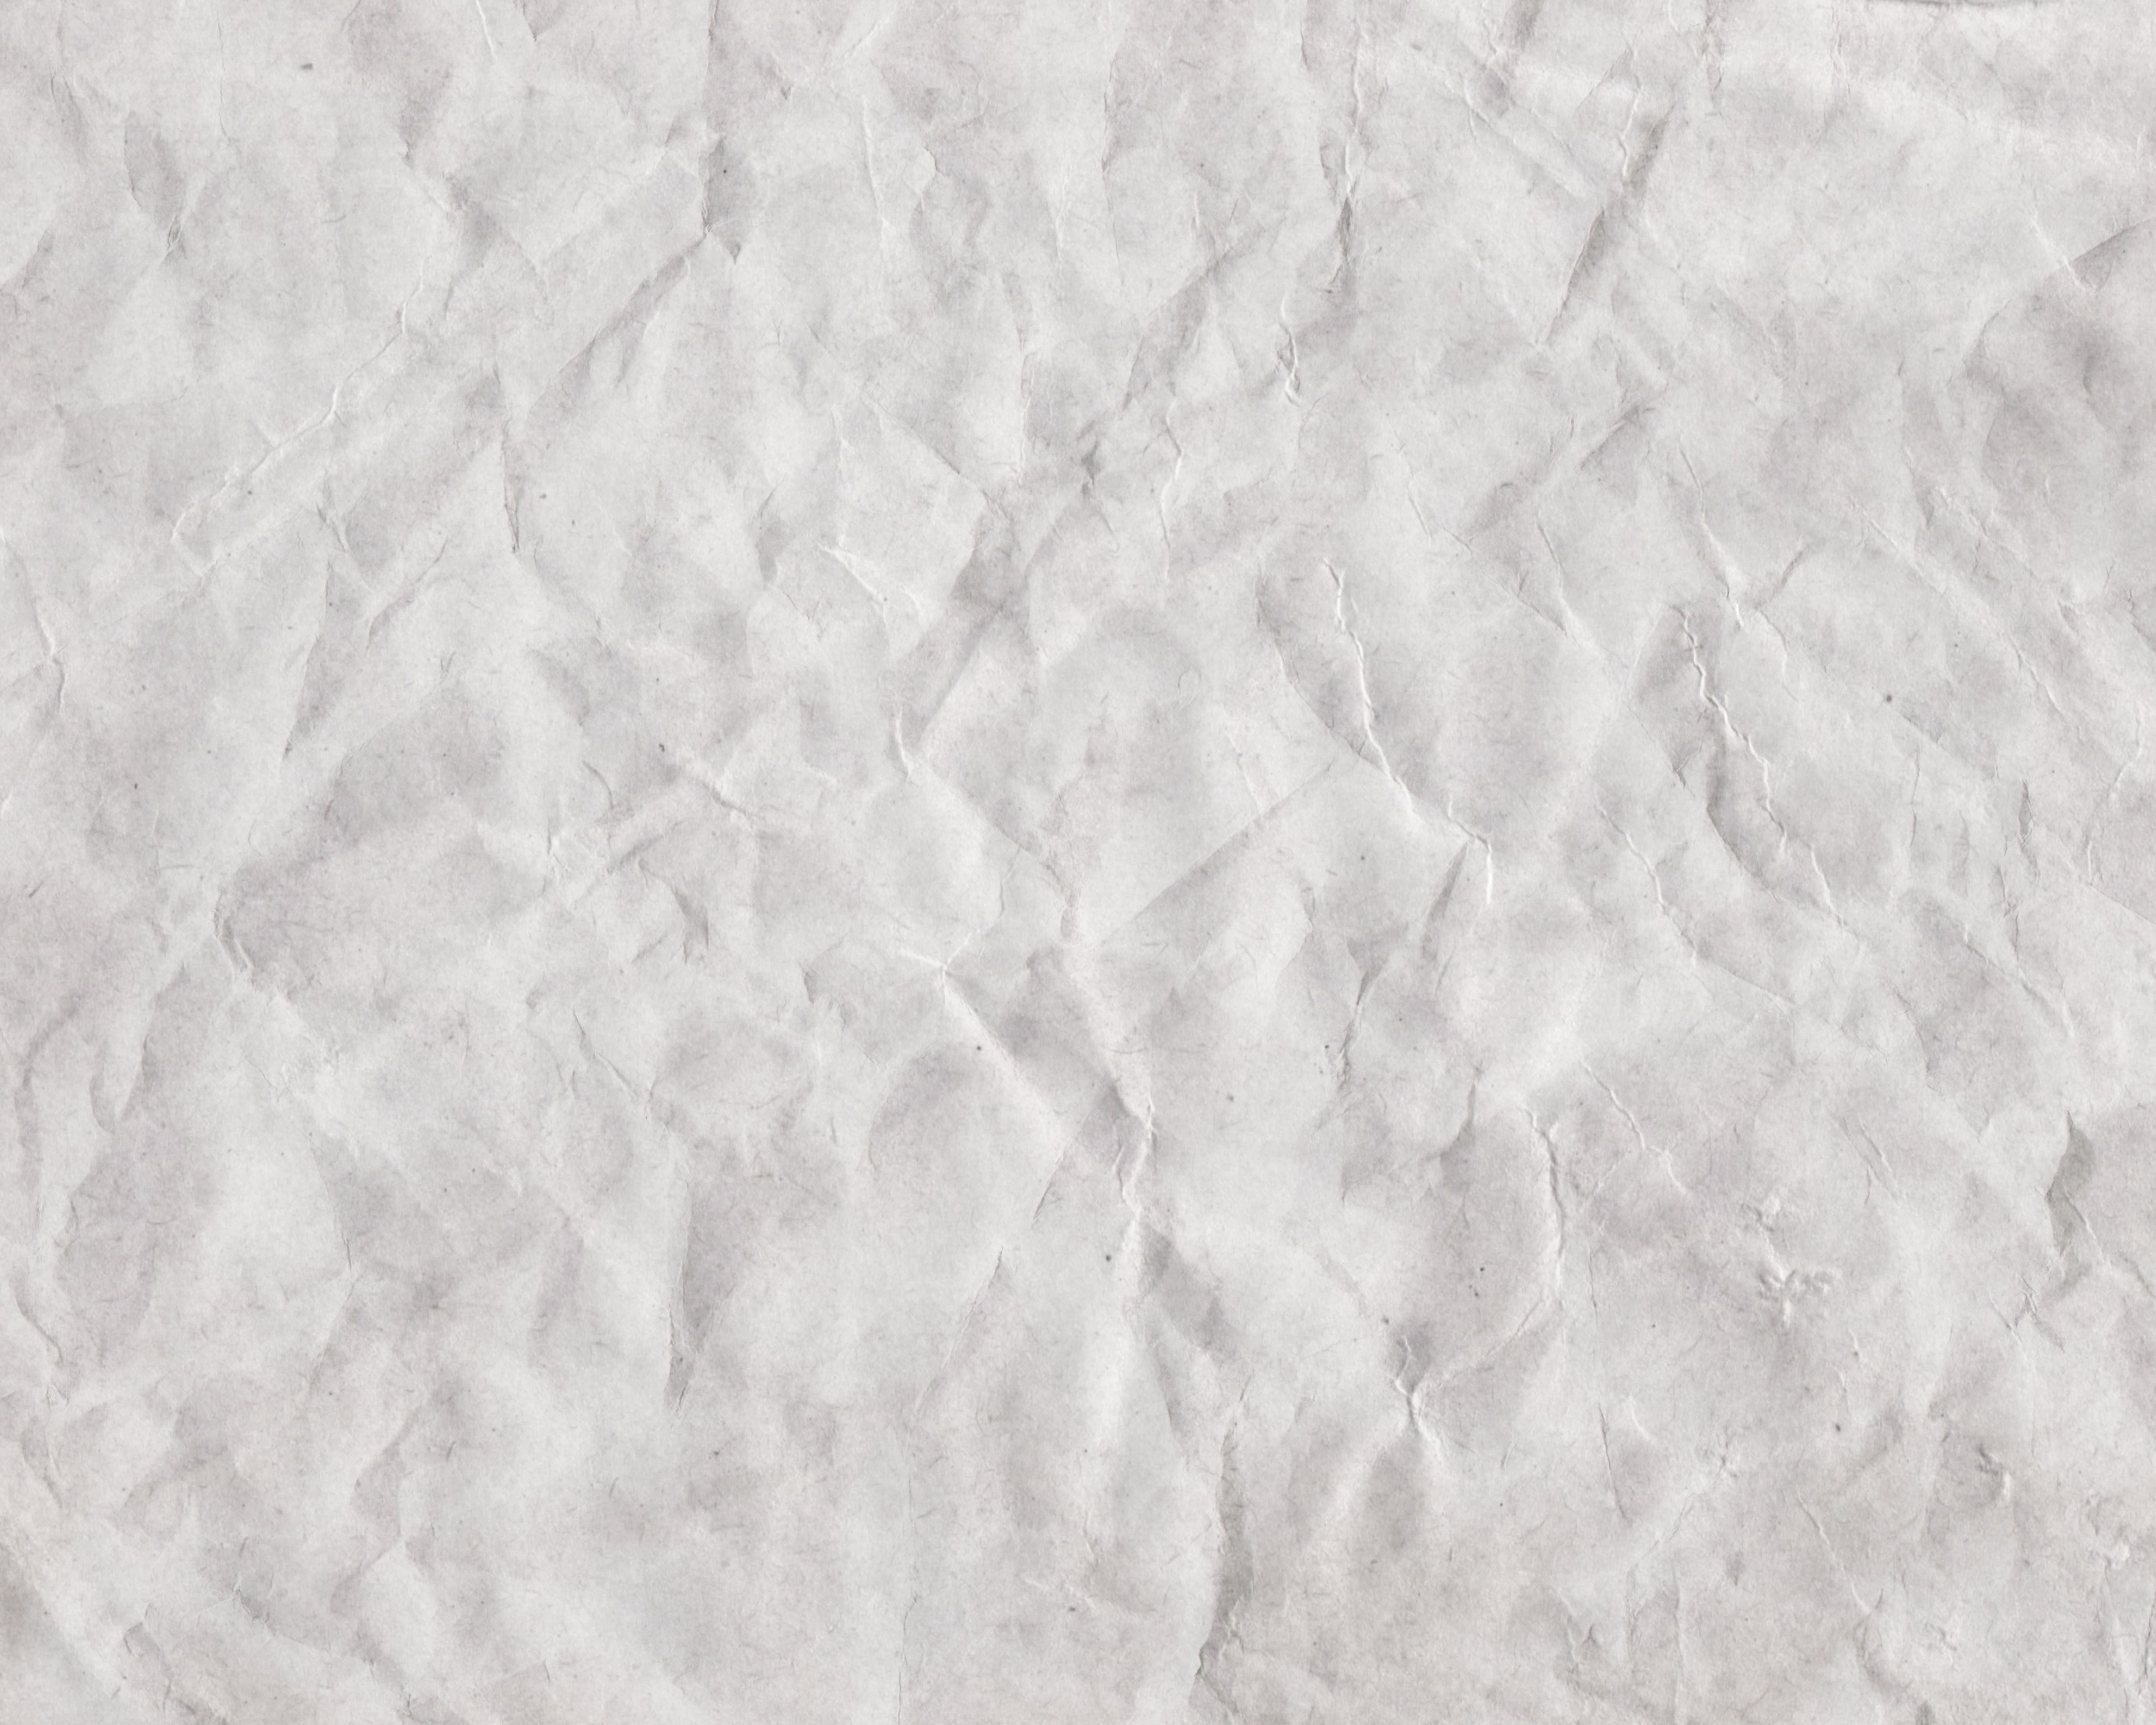
sand, white, vintage, texture, floor, pattern, gray, tile, dirty, grunge, material, textile, decorative, marble, flooring, distressed, overlay effect